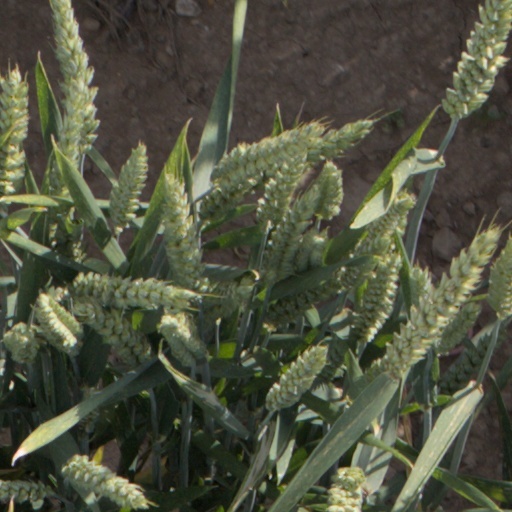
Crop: wheat